Warren G

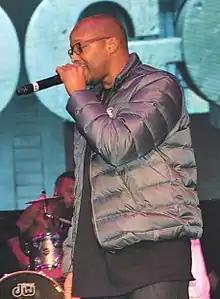
Warren G in 2015

Warren Griffin III (born November 10, 1970), known professionally as Warren G, is an American rapper, songwriter, record producer, and DJ who helped popularize West Coast hip hop during the 1990s. A pioneer of G-funk, he attained mainstream success with his 1994 single "Regulate" (featuring Nate Dogg). He is credited with discovering Snoop Dogg, having introduced the then-unknown rapper to record producer Dr. Dre.